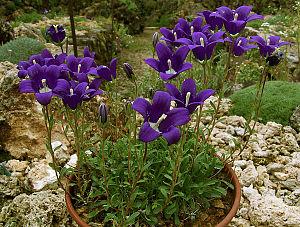
Campanule (Campanula bessenginica) du centre du Caucase d'une quinzaine de centimètres, que l'on rencontre sur éboulis et rochers acide vers 2500 m. (Photo en culture)
Campanula besenginica est une espèce végétale de la famille des Campanulaceae. C'est une campanule du centre du Caucase d'une quinzaine de centimètres, que l'on rencontre sur éboulis et roches acides vers 2500 m.